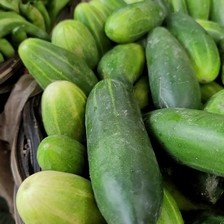
Label: cucumber